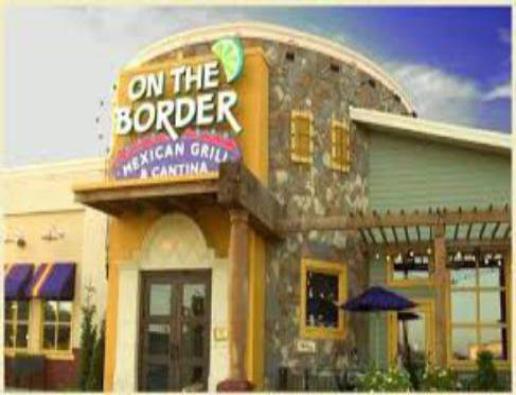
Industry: Food